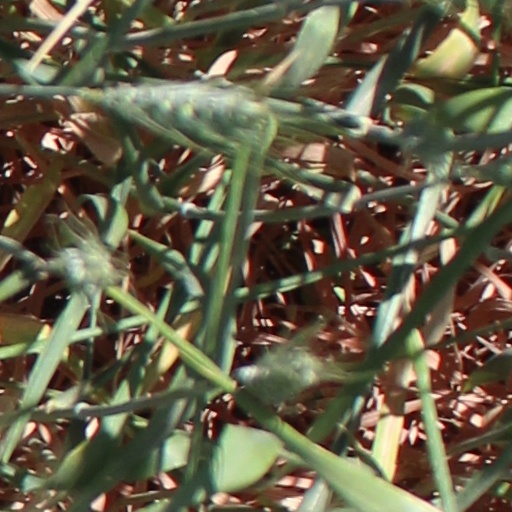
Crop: wheat